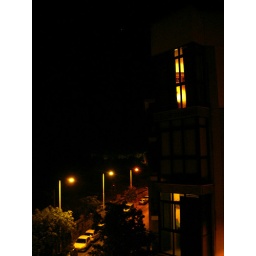
Every window in a building is the door to a different story.